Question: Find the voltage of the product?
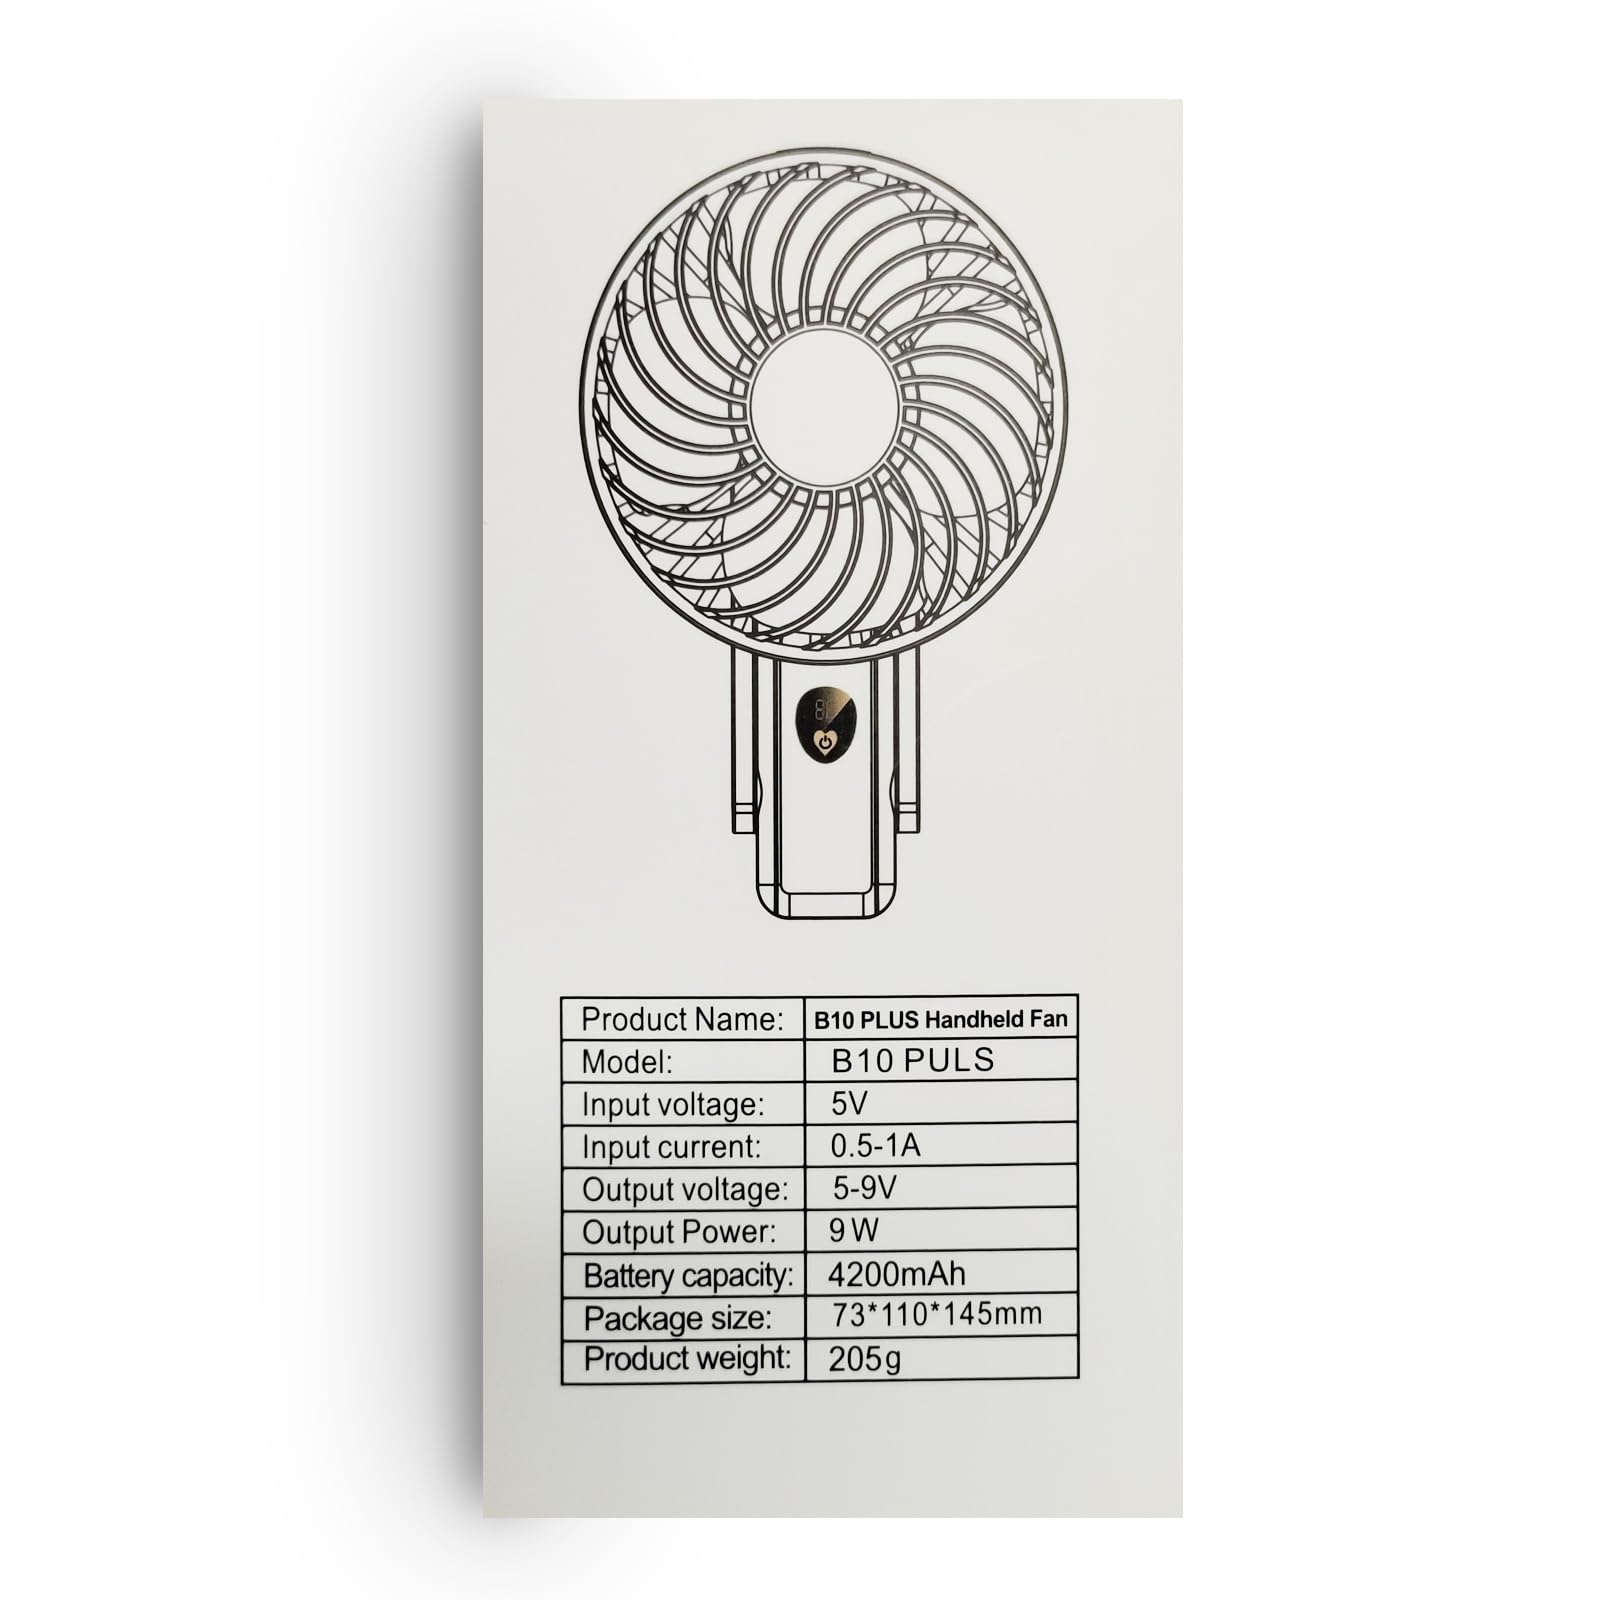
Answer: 5.0 volt